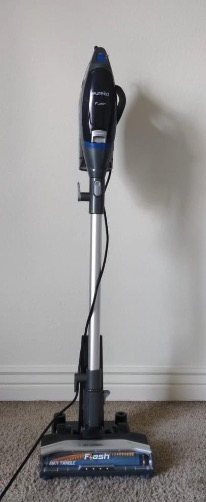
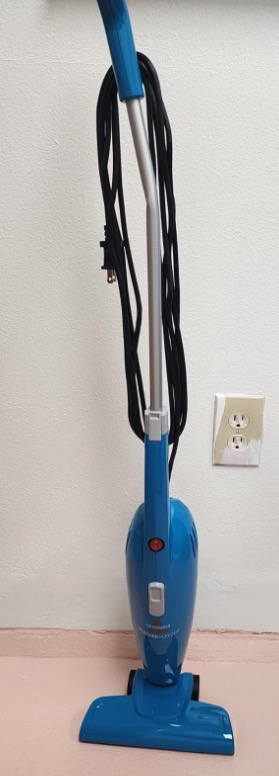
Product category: items_vacuum
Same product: no